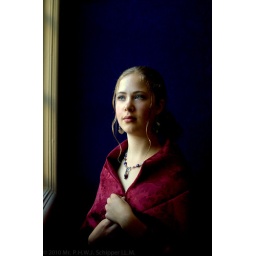
Girl in a red dress I